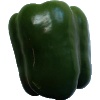
Label: Pepper Green 1